Wendefurth

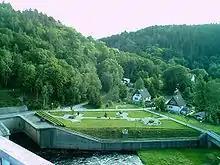
View of the village from the dam

Wendefurth is a hamlet in central Germany that, since 1 July 2009, has been part of the borough of Thale district of Harz. Previously it belonged to the municipality of Altenbrak which was incorporated into Thale.